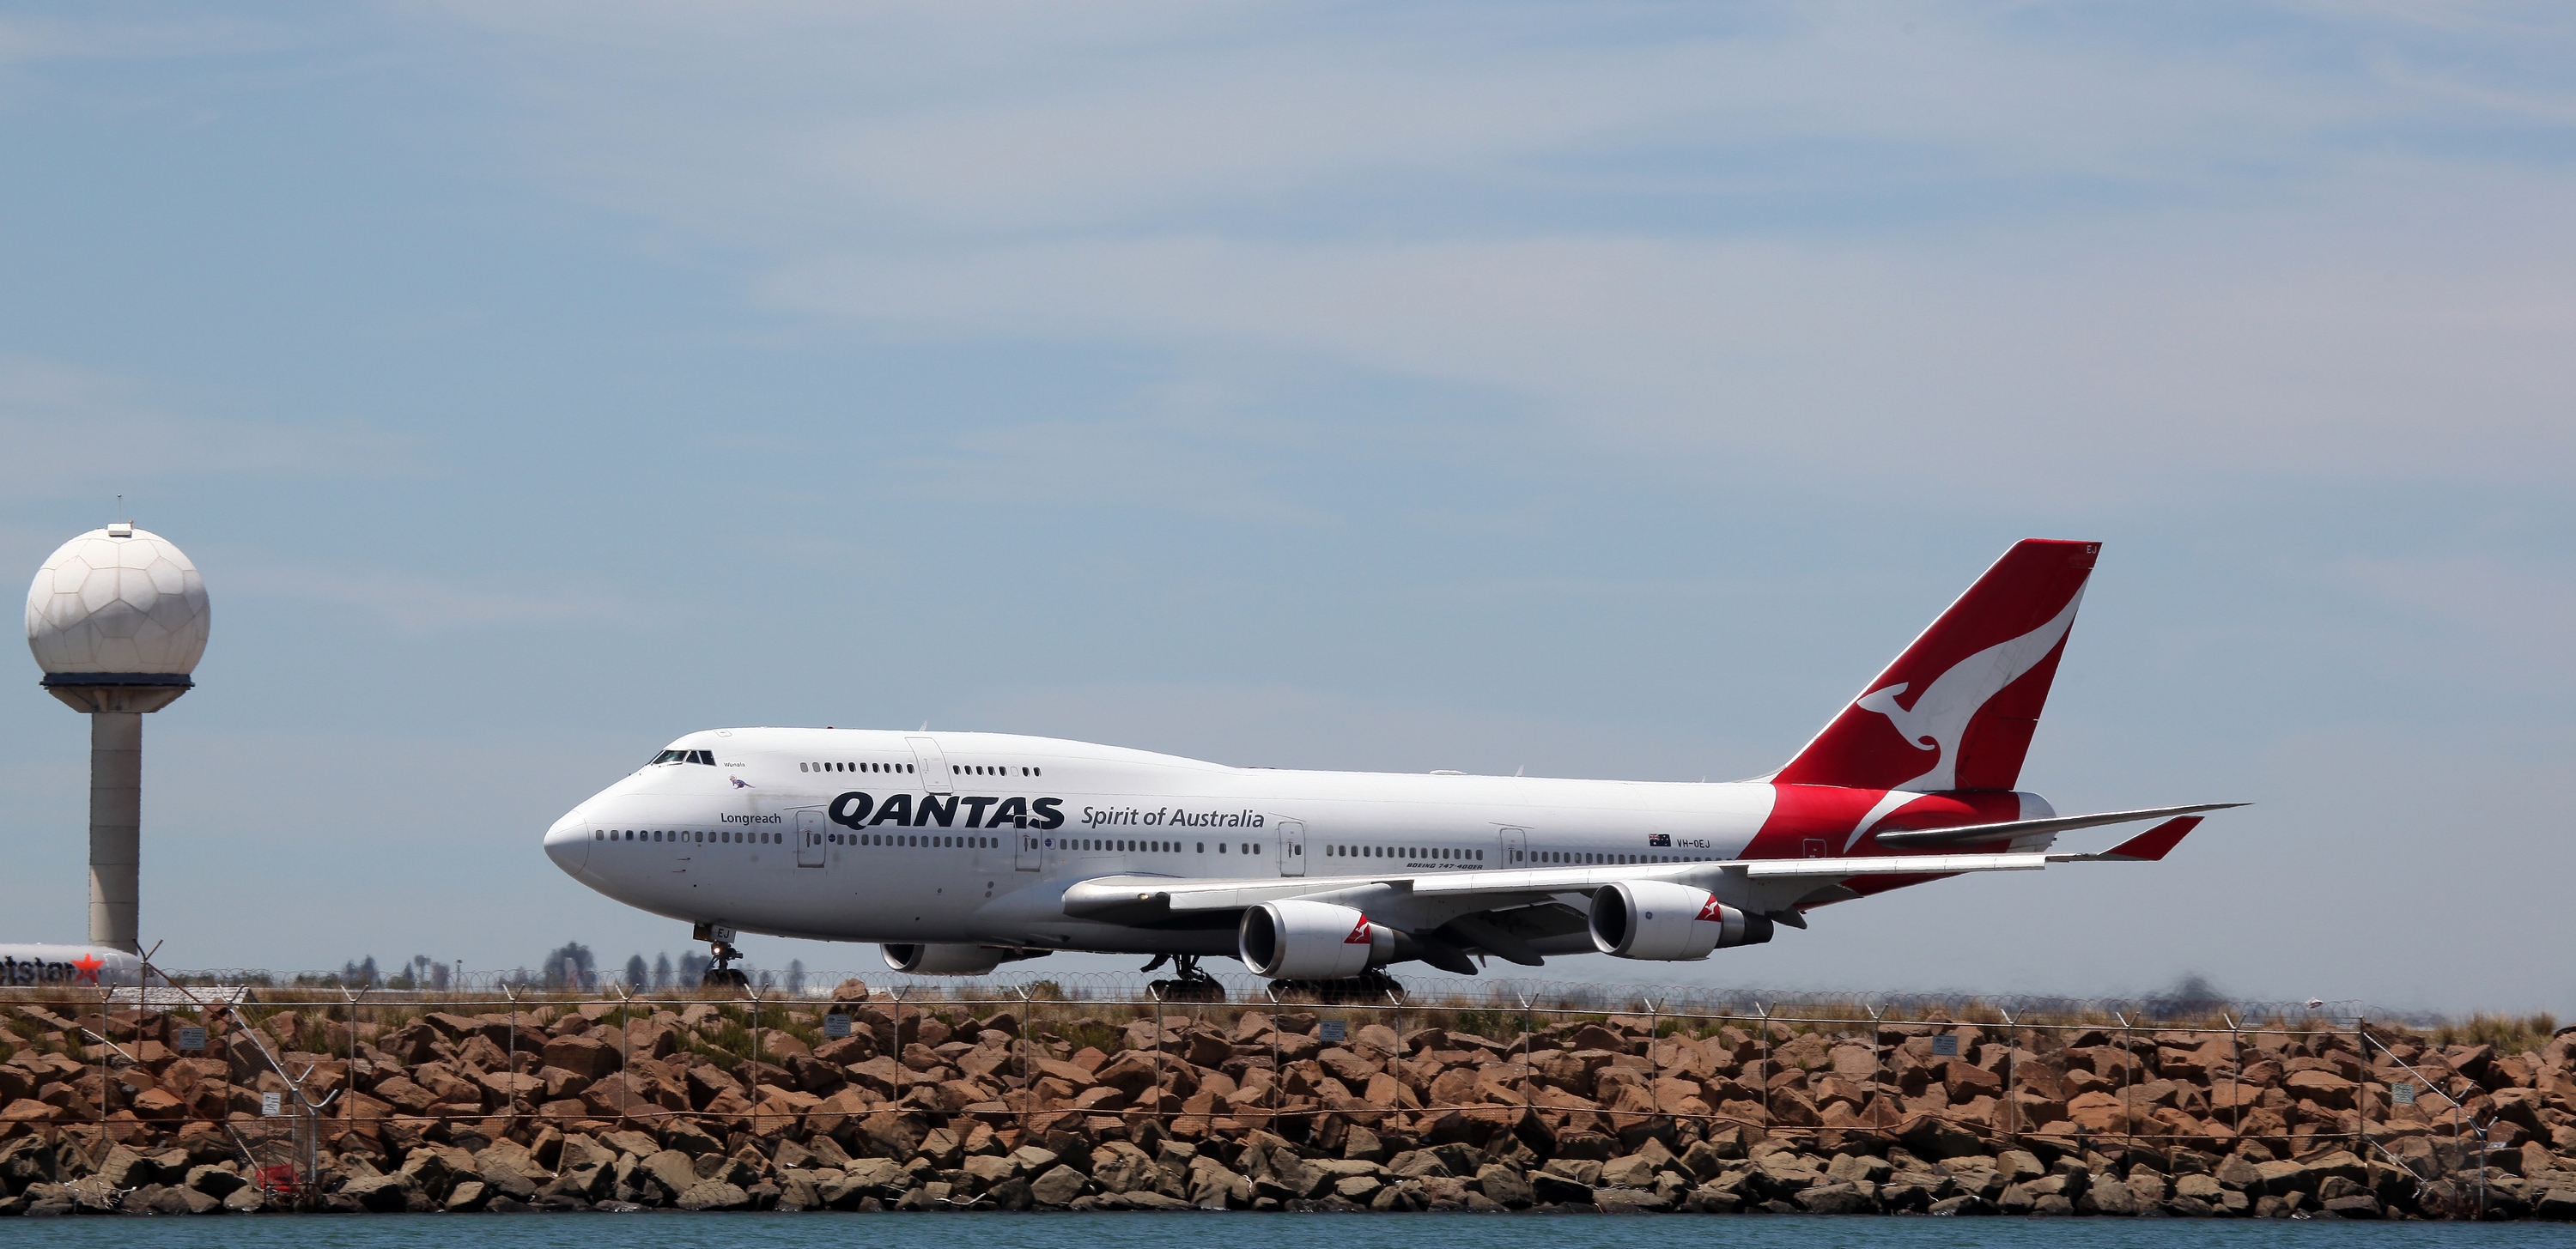
Qantas 747, airplane, aircraft, sky, daytime, transport, airliner, airline, air travel, wide body aircraft, aerospace engineering, boeing 747 400, aviation, service, flap, aircraft engine, boeing 747, public transport, wing, flight, jet engine, boeing, aerospace manufacturer, boeing 747 8, jet aircraft, meteorological phenomenon, airbus, fin